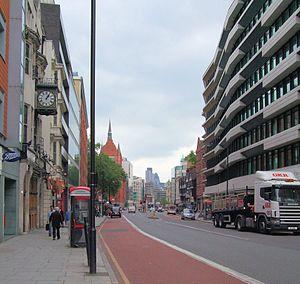
High Holborn est une avenue de la ville de Londres.